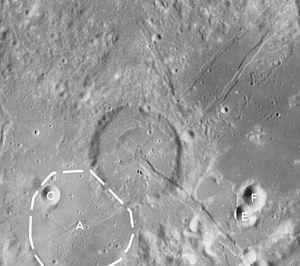
De Gasparis est un Cratère d'impact lunaire situé au sud-ouest de la face visible de la Lune. Il se trouve à l'ouest de la Mare Humorum et se situe au nord des cratères Cavendish et Mersenius.